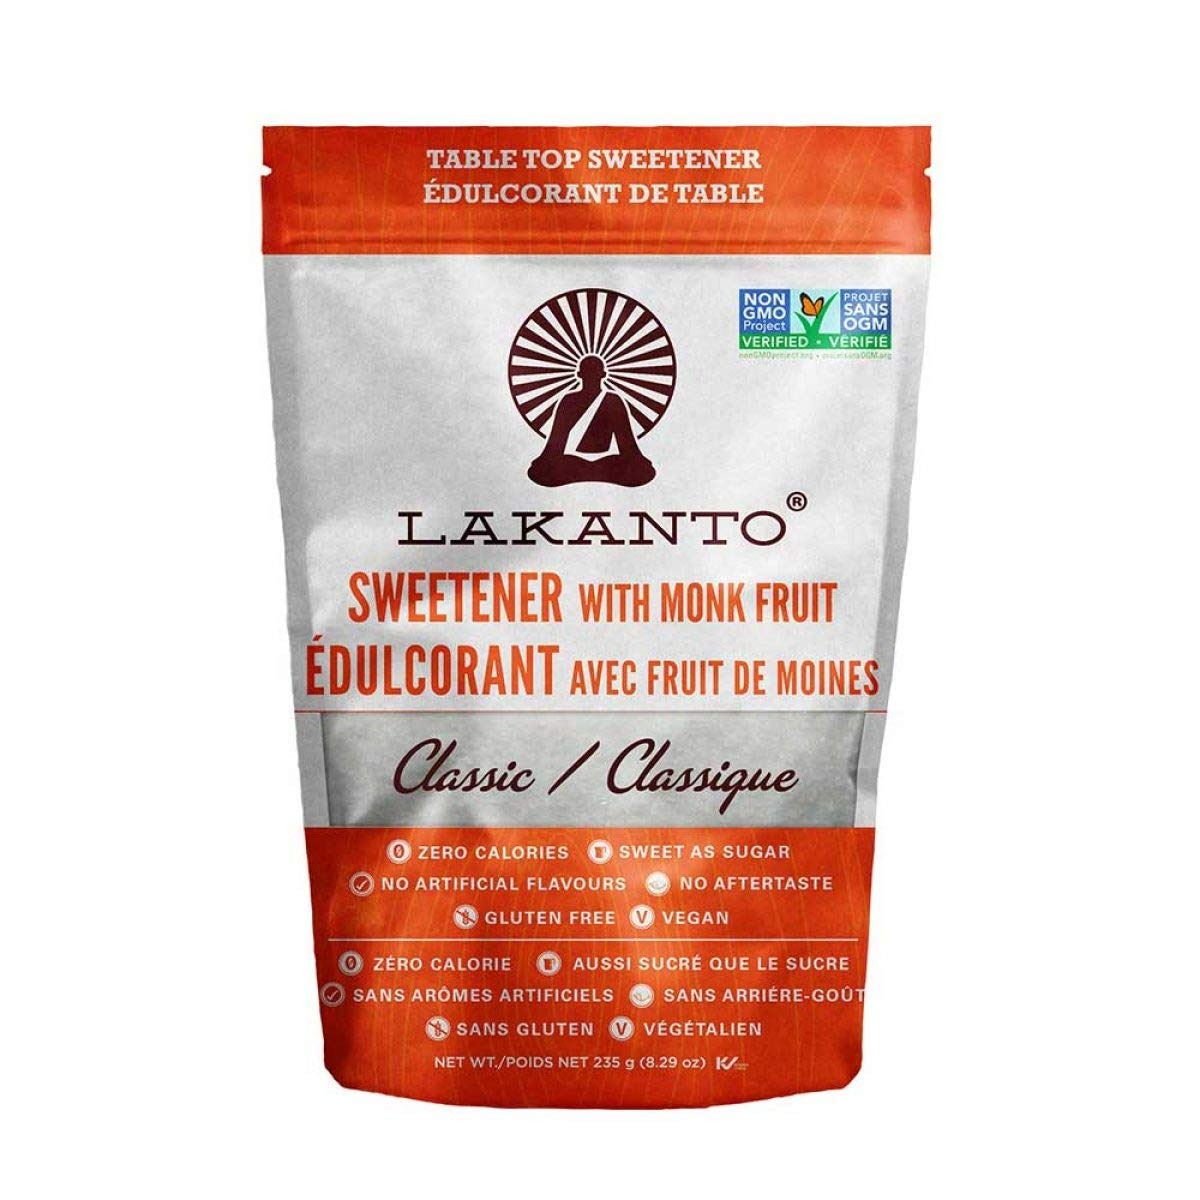
Item Name: Lakanto "Classic" Monkfruit Natural Sweetener, 8.29 Oz (235 g), Pack of 2
Bullet Point 1: Diabetic safe and as sweet as sugar
Bullet Point 2: Zero calories & Zero glycemic index
Bullet Point 3: All Purpose, All Natural (no bleaching) & Non-GMO
Bullet Point 4: Ideal for weight management
Bullet Point 5: Doesn't cause cavities
Value: 16.45
Unit: Ounce

Price: 7.11